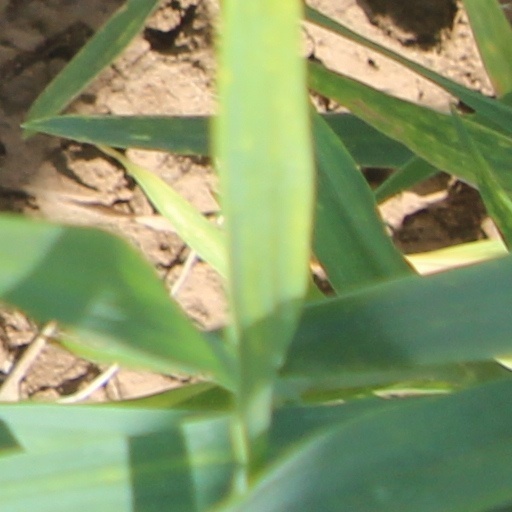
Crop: wheat